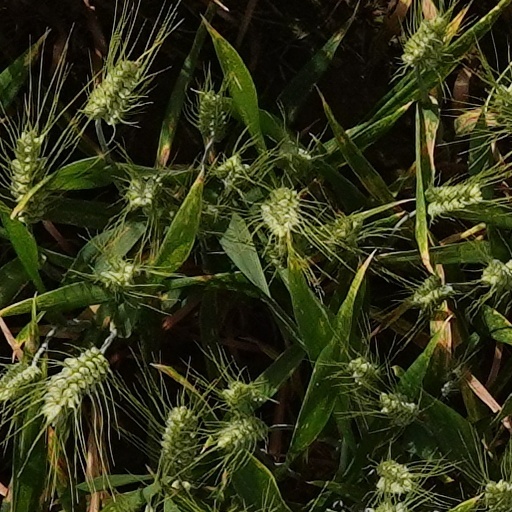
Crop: wheat